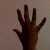
The image shows a hand gesture representing the number 5 in Indian Sign Language.